Angarei

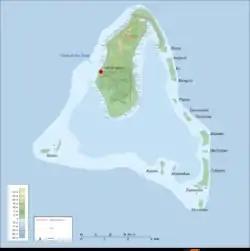
Topographic map of Aitutaki

Angarei is one of 22 islands in the Aitutaki atoll of the Cook Islands. It is located on the northeastern perimeter of Aitutaki Lagoon to the north of the larger island of Ee, three kilometres to the east of the main island of Aitutaki. The island is 480m long by 400m wide.